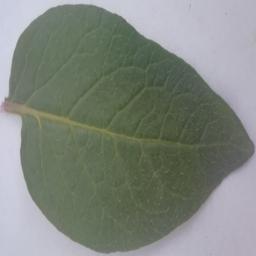
Label: Potato___Healthy